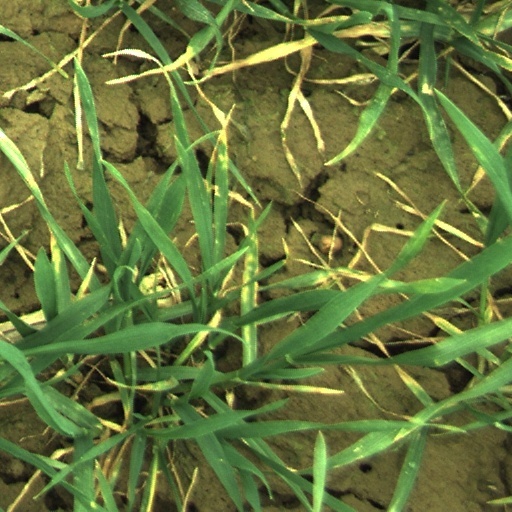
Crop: wheat